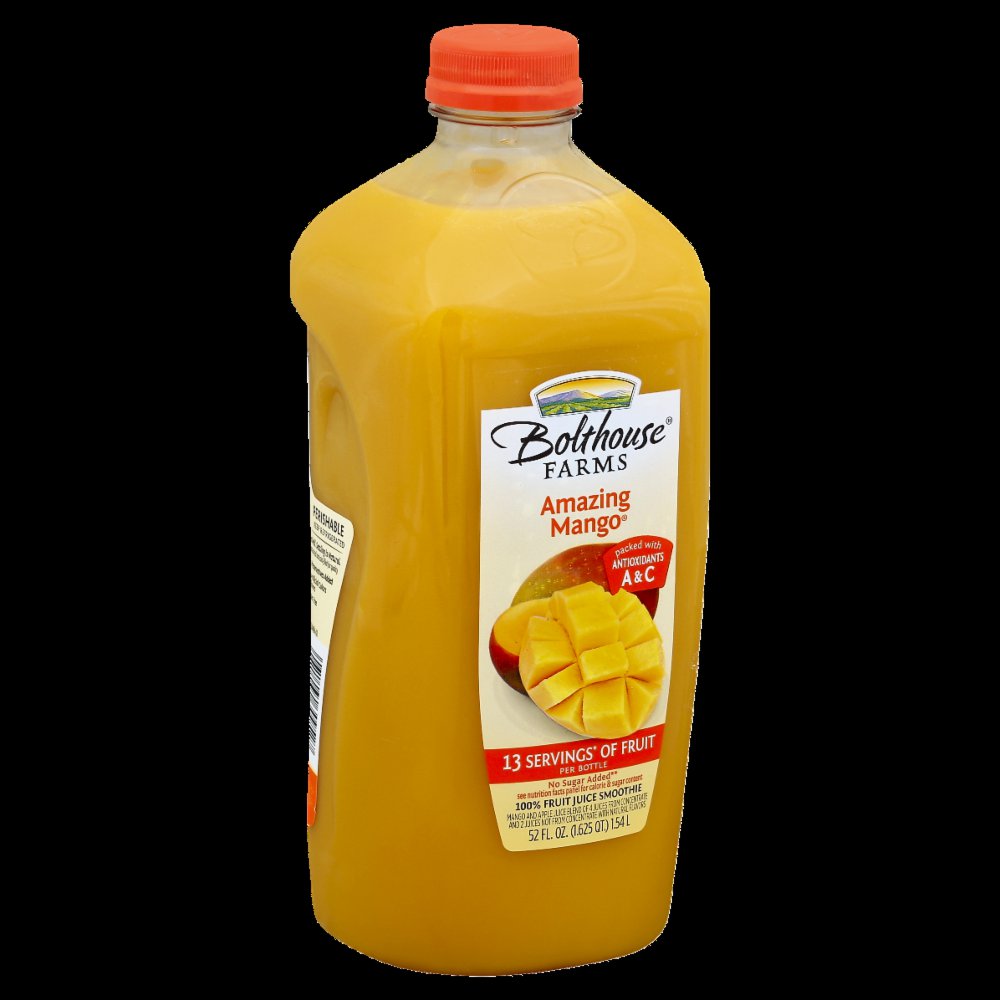
Label: Mango